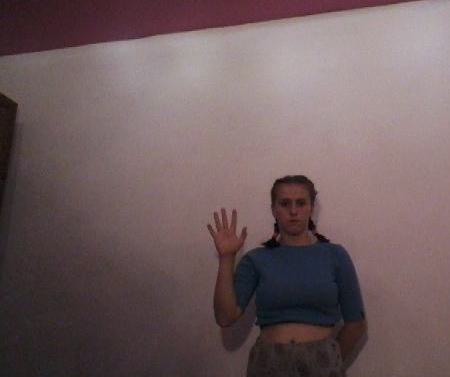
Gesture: palm